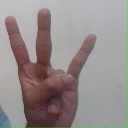
अक्षर: क्ष